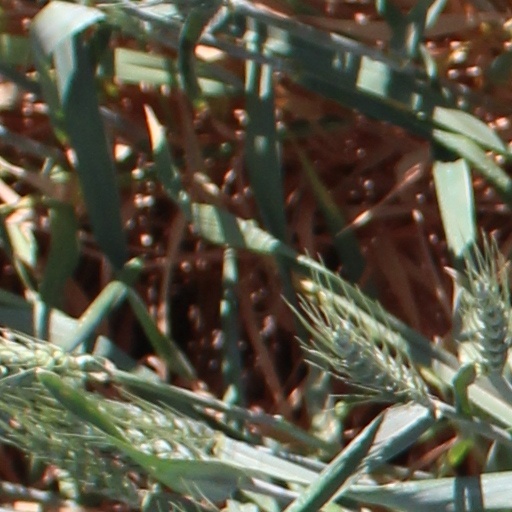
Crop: wheat